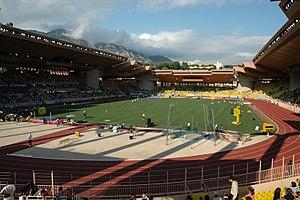
L'Association sportive de Monaco football club, abrégée en AS Monaco FC, est un club de football monégasque fondé en 1924 et situé à Monaco.